Evildead

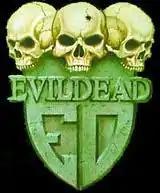
Logo by Edward J. Repka

Evildead is an American thrash metal band formed in Los Angeles in 1986. The band was originally composed of members of two former bands, Agent Steel and Abattoir, including guitarist Juan Garcia, who is their only remaining original member. During their initial nine-year run, Evildead released two studio albums: "Annihilation of Civilization" (1989) and "The Underworld" (1991). Evildead suffered from extended inactivity due to lineup changes and problems with making a third album, which resulted in their breakup in 1995. After a reunion from 2008 to 2012, the band reformed once again in 2016, and have since released two more studio albums: "United $tate$ of Anarchy" (2020) and "Toxic Grace" (2024).